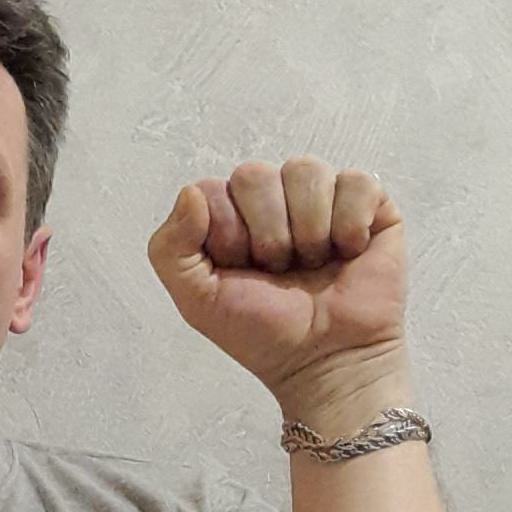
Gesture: fist